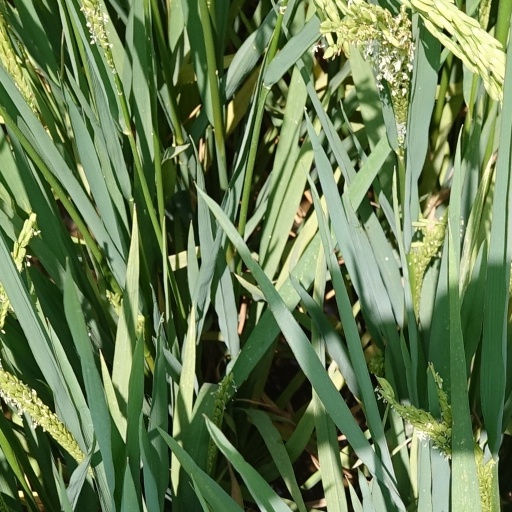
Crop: rice